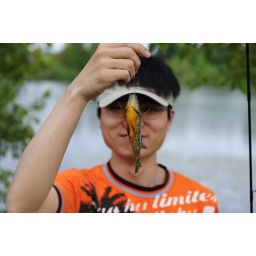
pumpkinseeds is the only fish I caught in mill lake this time. I caught more than twenty of them.